Roșia fortified church

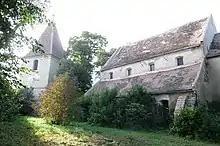
Roșia fortified church

The Roșia fortified church is a Lutheran fortified church in Roșia, Sibiu County, in the Transylvania region of Romania. It was built by the ethnic German Transylvanian Saxon community at a time when the area belonged to the Kingdom of Hungary. Initially Roman Catholic, it became Lutheran following the Protestant Reformation.